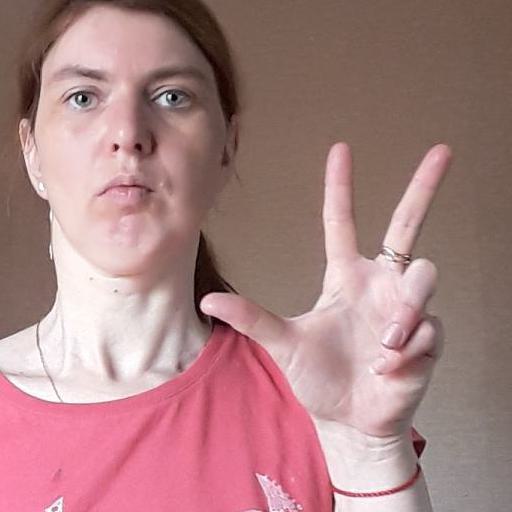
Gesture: three2